Arkansas Highway 157

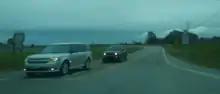
Highway 157 in Pleasant Plains, Arkansas.

Highway 157 begins in Judsonia at Highway 367 on the edge of the Central Arkansas region. The highway runs north as Sunny Dale Road, exiting the city limits and passing over a full interchange with I-57/US 64/US 67/US 167. Highway 157 continues northbound through a rural agricultural area, dotted with historic farmhouses like the 1905 Capt. Larned House, Morris Hartsell Farmstead, and the Hilger Homestead, all listed on the National Register of Historic Places (NRHP). The highway becomes a section line road and junctions several minor state highways: Highway 13, Highway 385 at Plainview, and Highway 258 south of Providence. In northern White County, Highway 157 begins to wind and curve, intersecting Highway 124 at Sunnyside before entering Independence County.